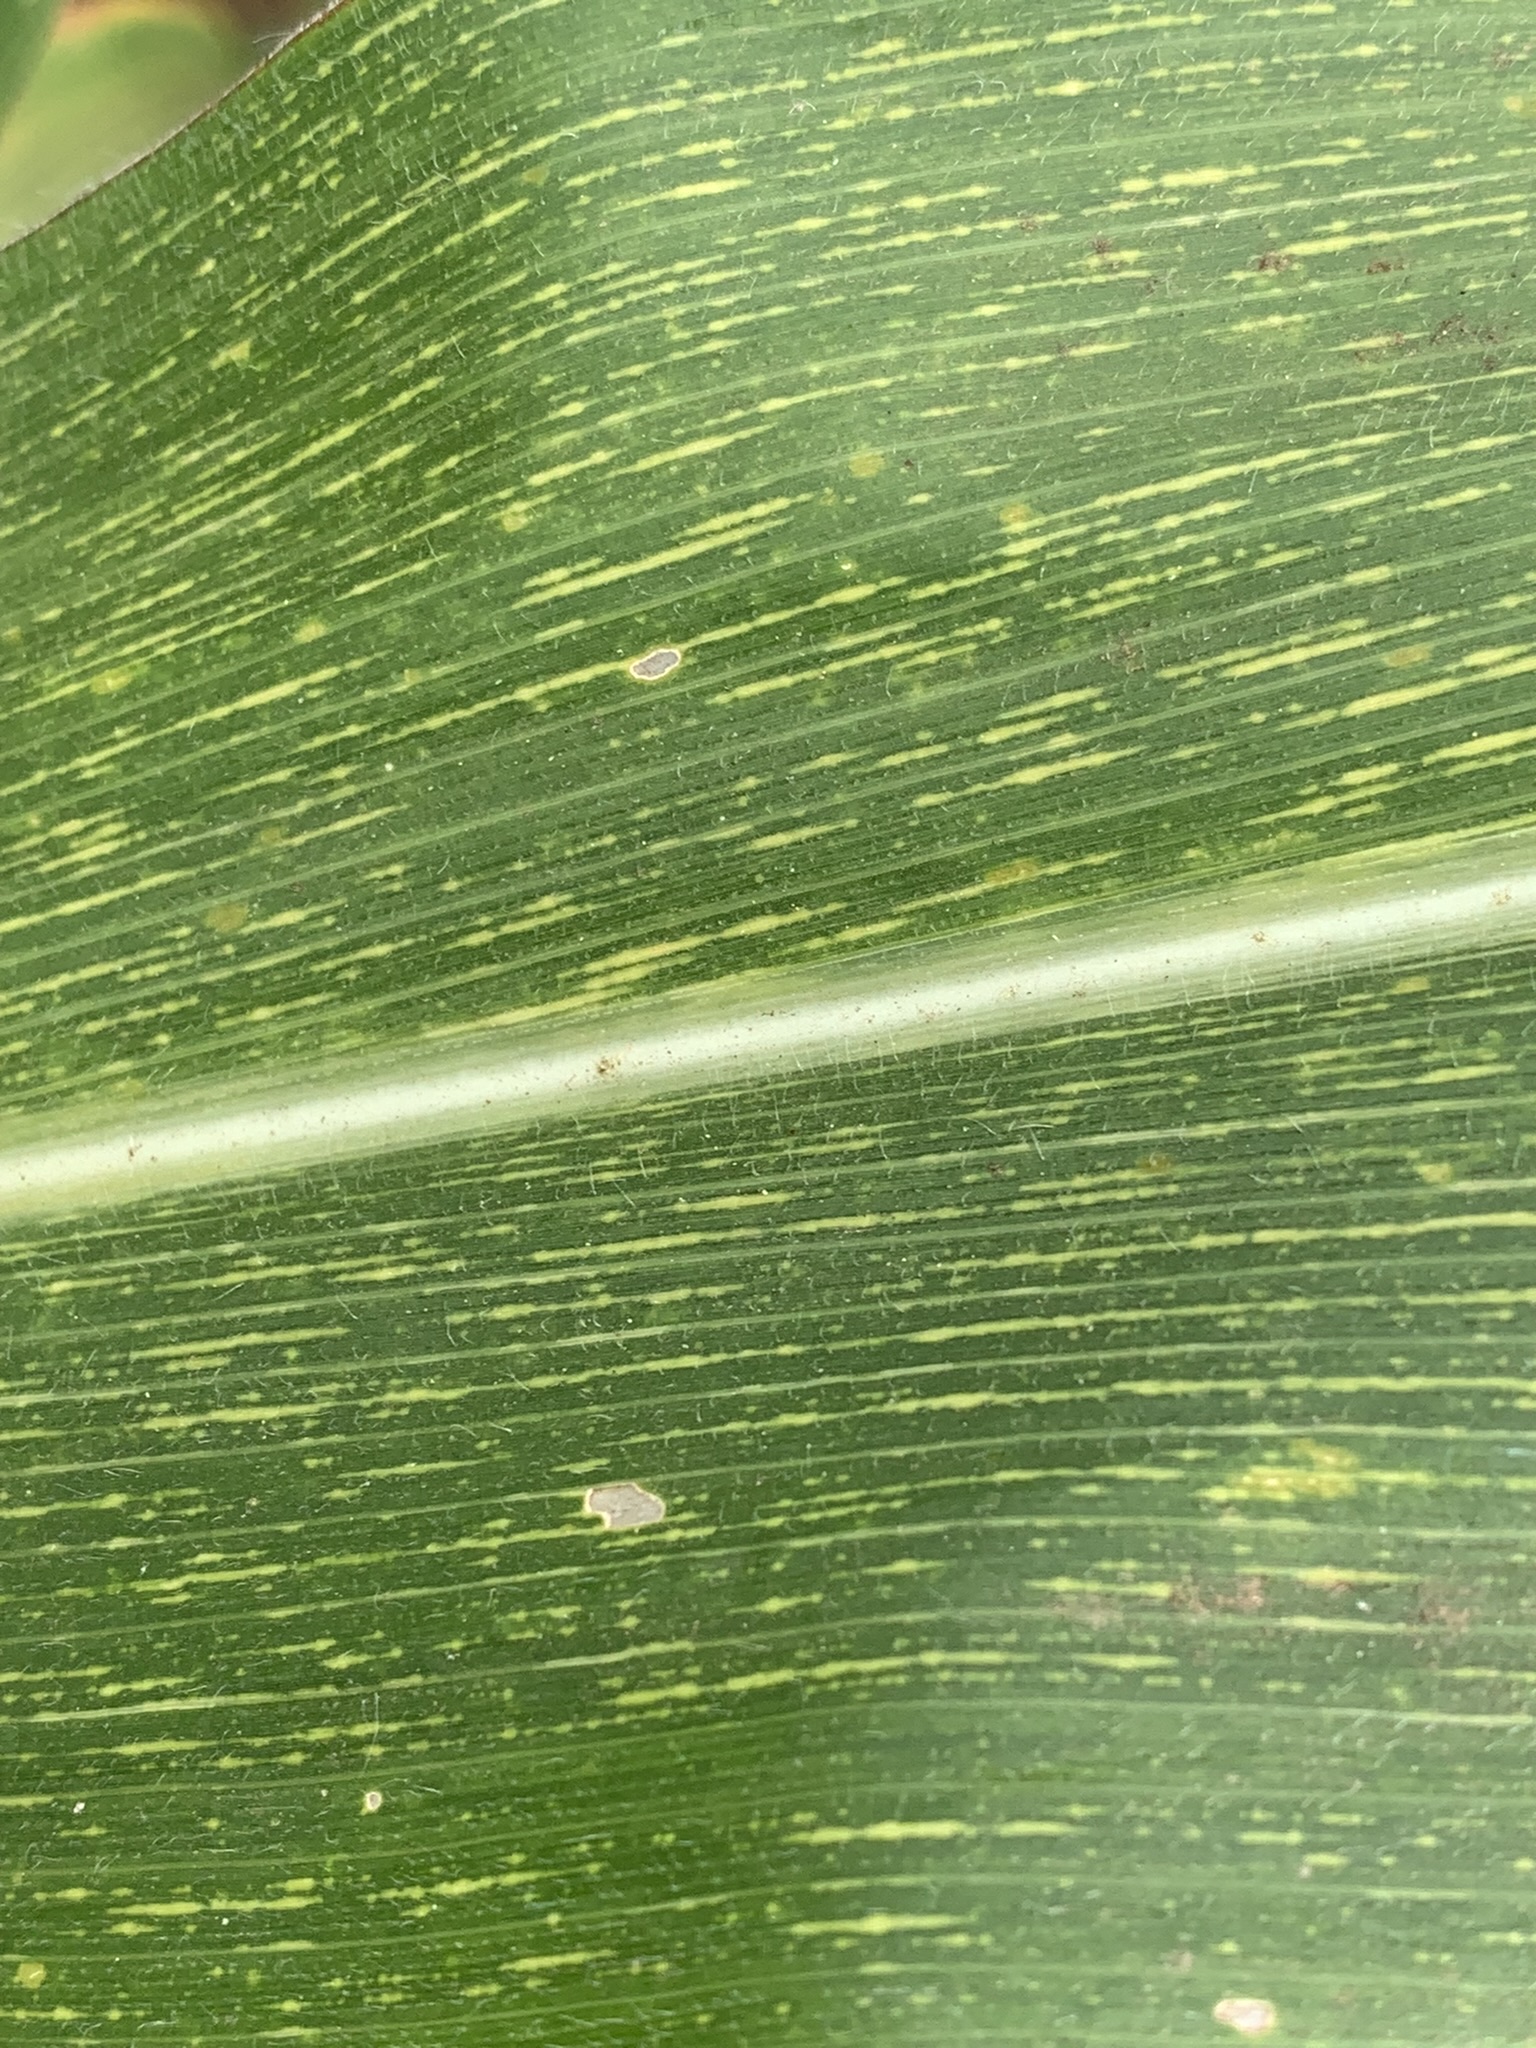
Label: MSV